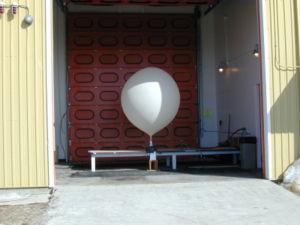
Un ballon-sonde est un ballon à gaz utilisé dans les domaines de la météorologie et de l'astronautique. Il s'agit d'un ballon libre non habité, utilisé pour faire des mesures locales dans l'atmosphère grâce à un certain nombre d'instruments mis à bord dans une nacelle appelée radiosonde, ainsi que d'un réflecteur radar ou d'un système de radiolocalisation pour le suivre et donc déterminer la vitesse des vents. Le ballon-sonde a été inventé par Gustave Hermite en 1892.